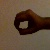
The image shows a hand gesture representing the number 0 in Indian Sign Language.